2022 UEC European Track Championships – Men's team pursuit

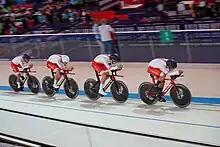
UEC Track Elite European Championships

The men's team pursuit competition at the 2022 UEC European Track Championships was held on 11 and 12 August 2022.